William Henry Cushing

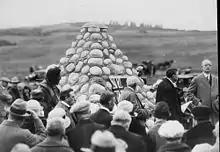
Cushing, far right, speaking at the unveiling of a memorial cairn at Morley, 1927

Sifton left Cushing, along with all other major figures of the A&GW dispute, out of his first cabinet; Ezra Riley, a staunch Cushing ally, resigned his seat in protest. Cushing did not do the same but did not seek re-election in the 1913 election.